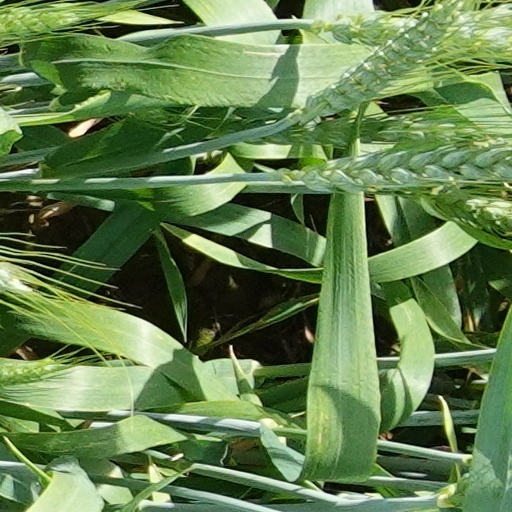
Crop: wheat